International Wheelchair Basketball Federation

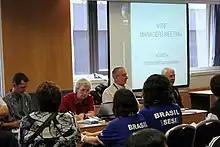
IWBF President Maureen Orchard leads the team managers' meeting, 2010

IWBF is governed by an Executive Council that is elected at the World Congress every four years. Philip Craven (Great Britain) who had served as Chairperson of the ISMGF wheelchair basketball Section since 1988 was elected in 1993 as the first President of IWBF.